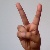
The image shows a hand gesture representing the letter 'V' in Indian Sign Language.